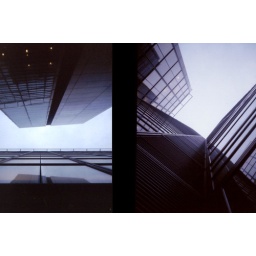
5am in East London walking back to the train station after an all night party